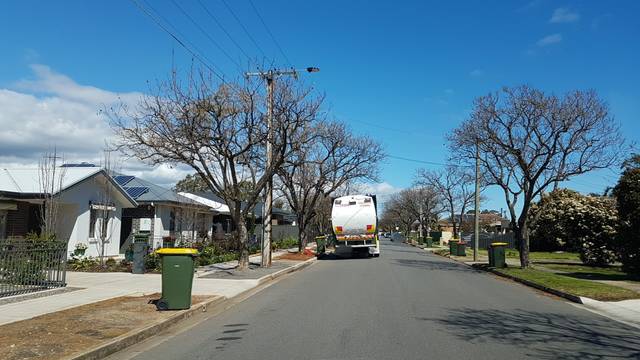
Region: Australia
Coordinates: -34.977, 138.554